Jack G. Downing

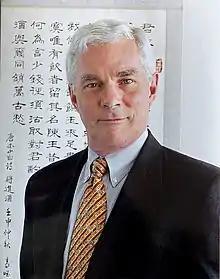
Downing in 1999, CIA photograph

Jack Gregory Downing (October 21, 1940June 27, 2021) was an American field officer for the Central Intelligence Agency (CIA). He served as its Deputy Director for Operations (DDO) from 1997 until July 1999. He was the only person to act as the agency's chief of station in both Moscow and Beijing.